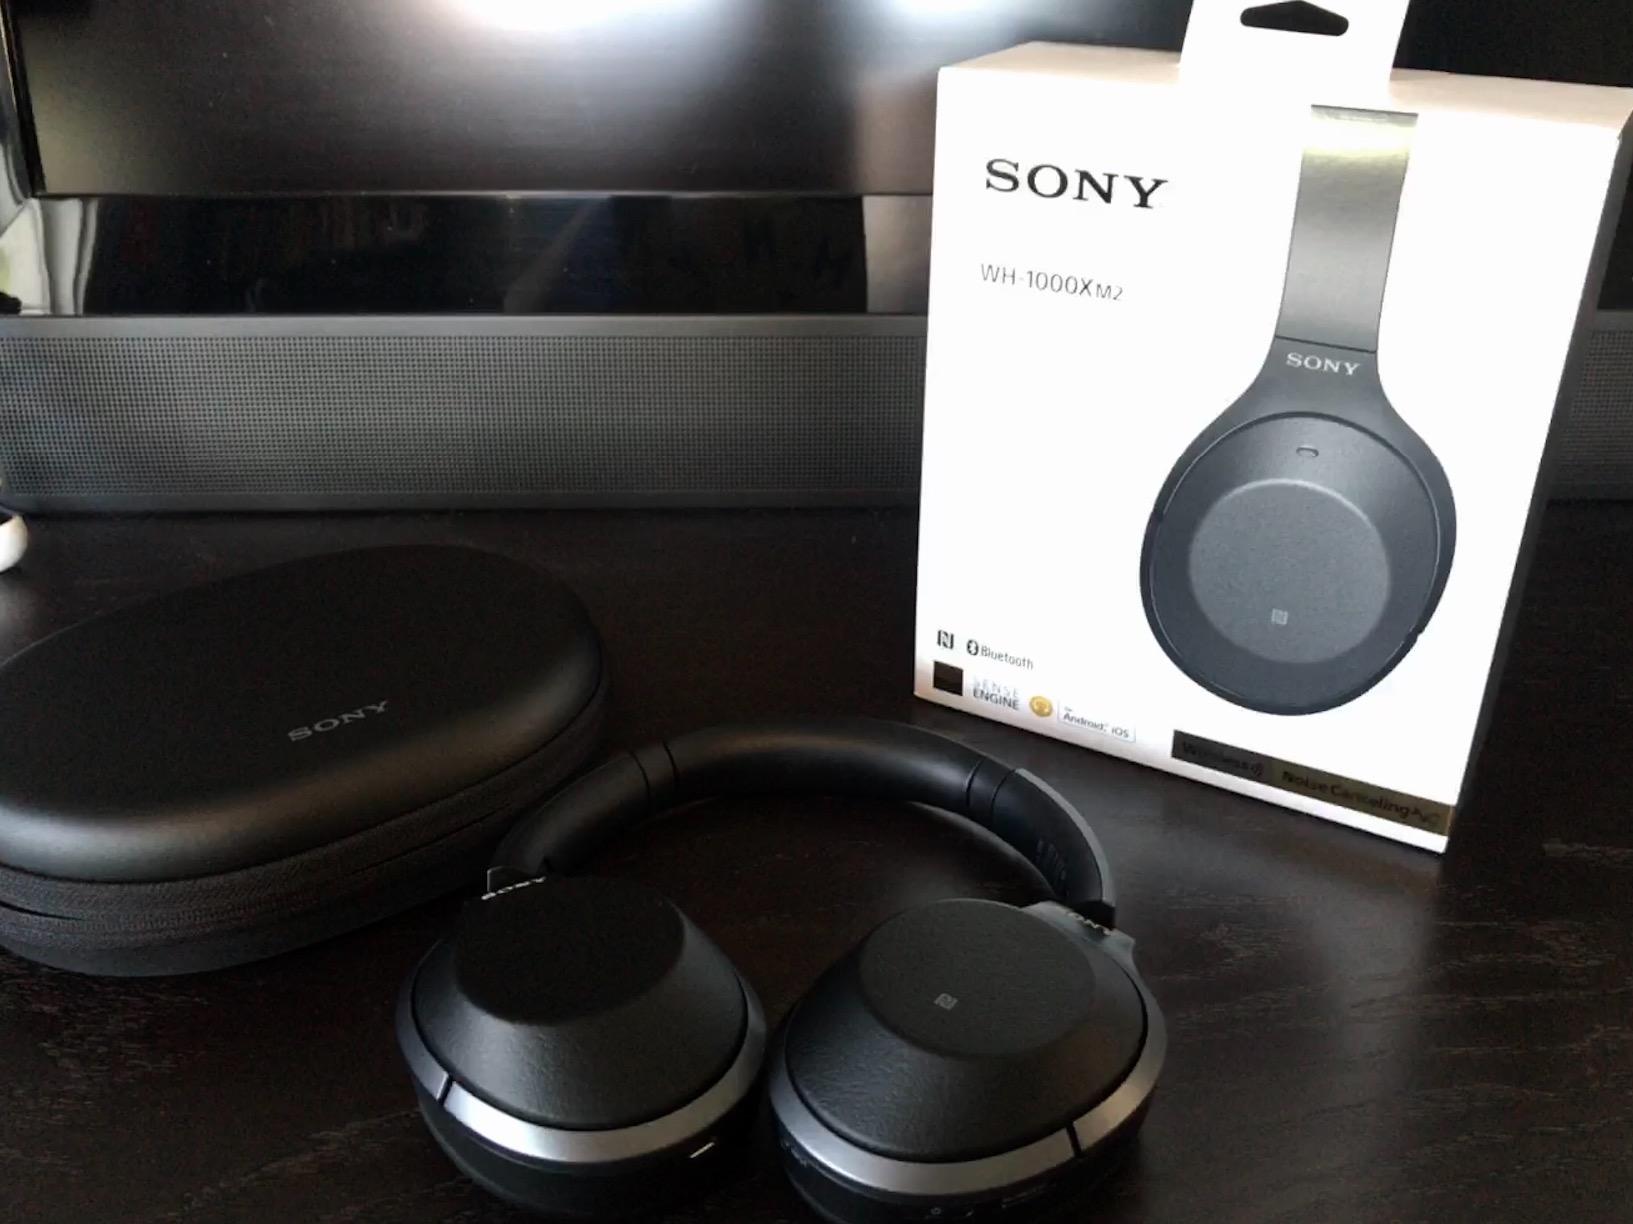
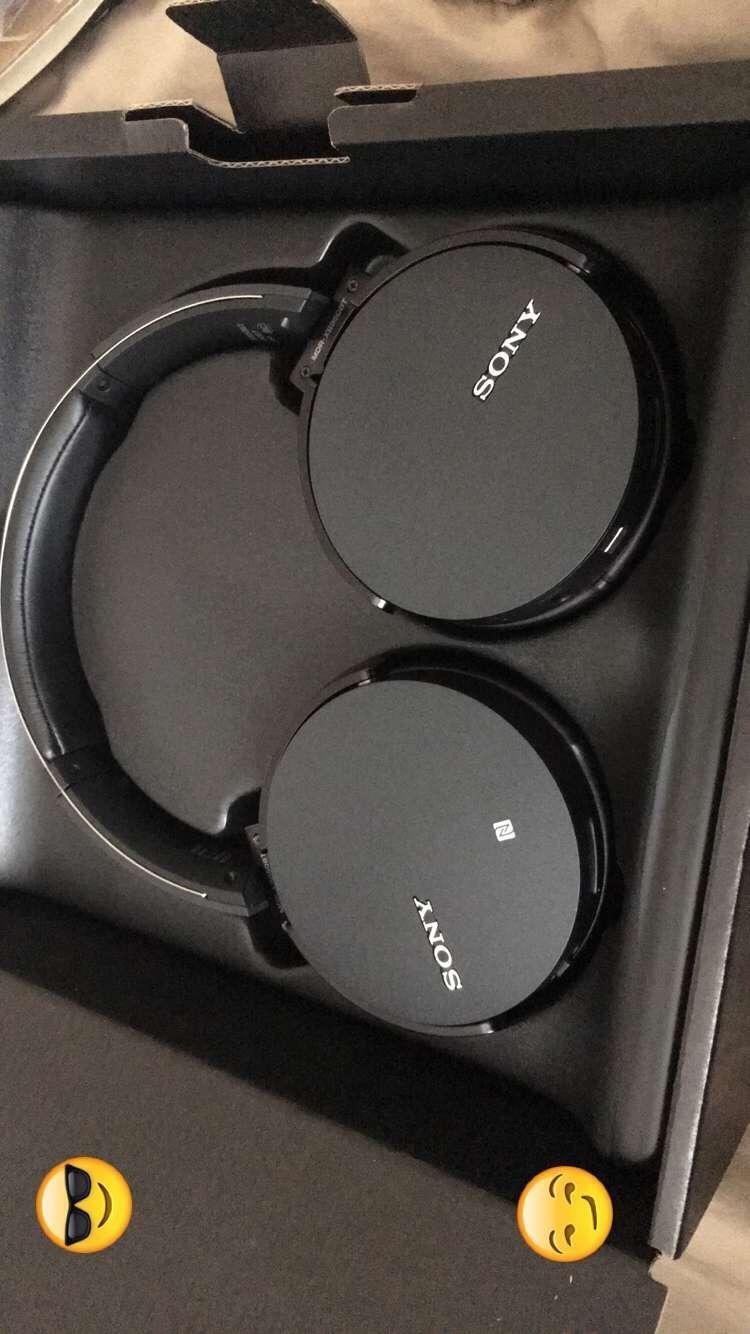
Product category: headphones
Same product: no